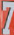
Number: 7